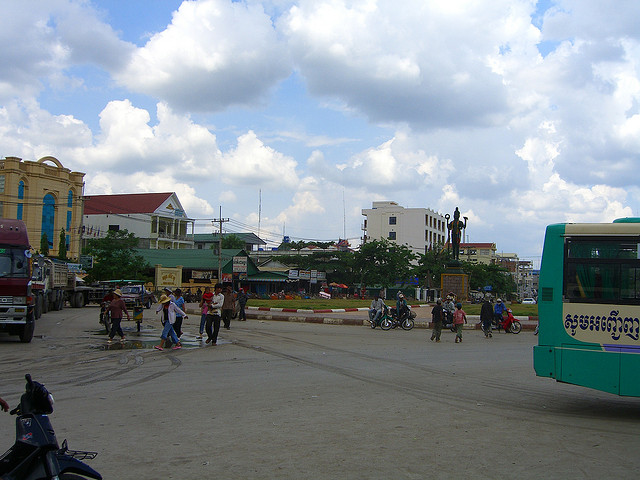
A crowd of people walking behind a aqua blue and white bus.

an image of a group of people waiting on a tour bus